SMS Von der Tann

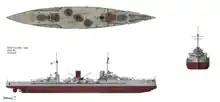
in her configuration at Jutland

By 14:00, Boedicker's ships had reached a position off Norderney, at which point he turned his ships northward to avoid the Dutch observers on the island of Terschelling. At 15:38, struck a mine, which tore a 50-ft (15-m) hole in her hull, just abaft of the starboard broadside torpedo tube, which allowed 1,400-t (1,500-short tons) of water to enter the ship. turned back, with the screen of light cruisers, at a speed of 15 knots. The four remaining battlecruisers turned south immediately in the direction of Norderney to avoid further mine damage. By 16:00, was clear of imminent danger, so the ship stopped to allow Boedicker to disembark. The torpedo boat brought Boedicker to .